Meter stamp

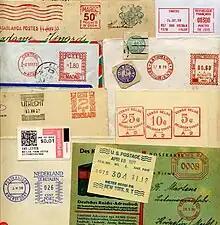
A selection of meter stamps

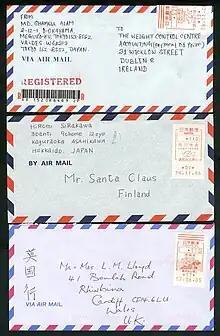
A selection of Japanese meter franked airmail letters

A meter stamp, or meter mark, is the impression made by a postage meter machine that indicates that postage has been paid on a letter or parcel. Meter stamps are widely used by businesses and organisations as they are more efficient than using postage stamps.